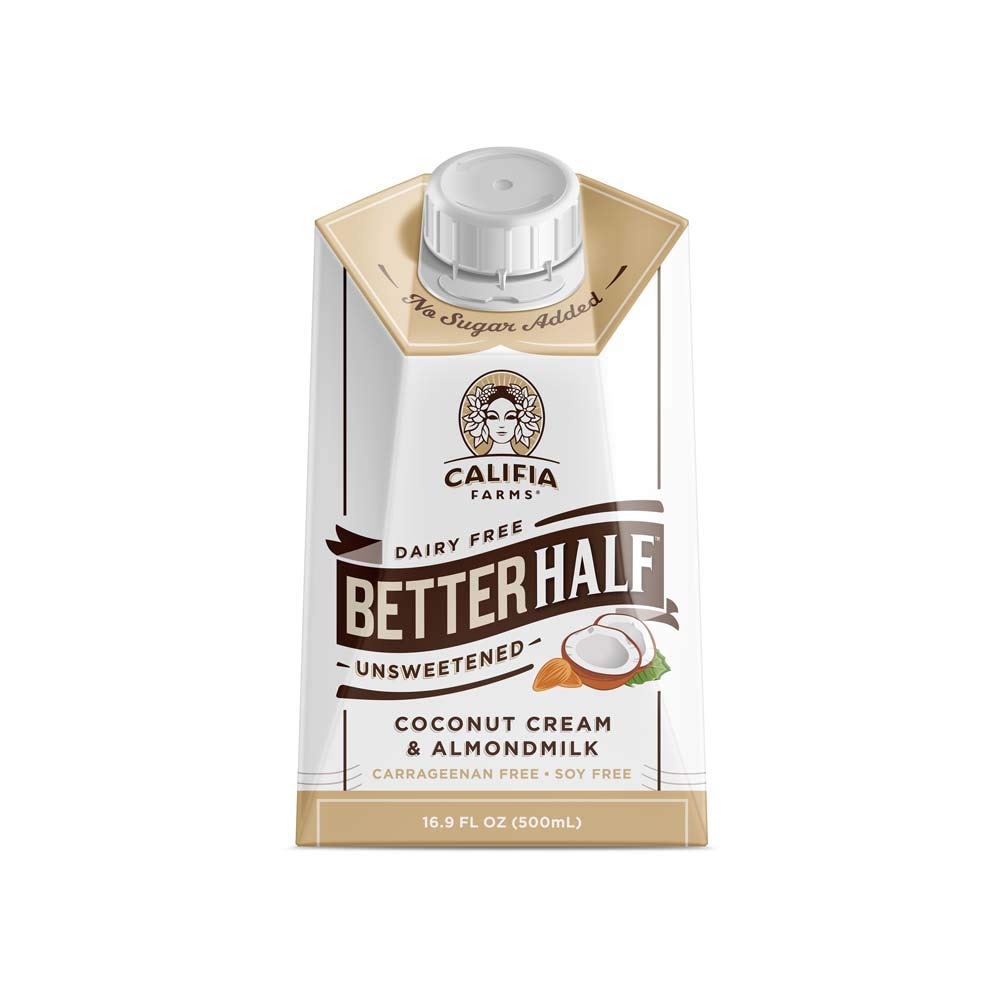
Item Name: Califia Farms Unsweetened Better Half Coffee Creamer, 16.9 Oz | Coconut Cream and Almondmilk | Half & Half | Dairy Free | Whole30 | Keto | Vegan | Plant Based | Nut Milk | Non-GMO
Bullet Point 1: Soy-free, dairy-free, gluten-free, carrageenan-free, non-GMO, kosher, vegan
Bullet Point 2: Only 15 calories per serving
Bullet Point 3: A great-tasting and satisfying vegan equivalent to dairy half and half
Bullet Point 4: Unsweetened
Bullet Point 5: Blends seamlessly with coffee - hot or cold brew
Value: 16.9
Unit: Fl Oz

Price: 4.54